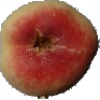
Label: peach_flat